Olympic National Park

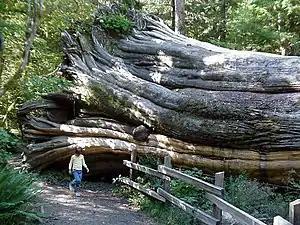
Downed western redcedar

The park is known for its unique turbidites. It has very exposed turbidities with white calcite veins. Turbidites are rocks or sediments that travel into the ocean as suspended particles in the flow of water, causing a sedimentary layering effect on the ocean floor. Over time the sediments and rock compact and the process repeats as a constant cycle. The park also is known for its tectonic mélanges that have been deemed 'smell rocks' by the locals due to their strong petroleum odor. Mélanges are large individual rocks that are large enough that they are accounted for in map drawings. The Olympic mélanges can be as large as a house.